Edward John Lewis

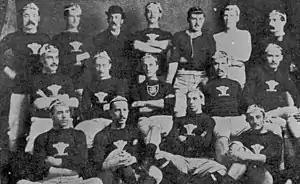
The first Welsh team, Lewis is sat in the front row, far left

When Newport Athletic secretary, Richard Mullock, was successful in gaining an agreed fixture from the Rugby Football Union between the English team and a yet to be formed Wales side; he had a short period to recruit a Welsh team. Mullock had future plans to form a Welsh Rugby Union, so selected a team of 'gentlemen players' that represented a wide spread of clubs from around Wales. Lewis was not only an ex-Cambridge student, having graduated from Christ's College but also represented Llandovery, and was called up to represent the first Welsh team. Lewis was placed at the key position of half-back, paired with Llandaff's Leonard Watkins. The game was a disaster for the Welsh team. The team was badly organised, having never played together before, and several players out of position. In the first ten minutes of the start of the game, both Lewis and Wales forward B. B. Mann were injured, both eventually leaving the field of play before the final whistle. Wales were totally out-classed, losing by eight goals to nil, and Lewis never represented his country again.